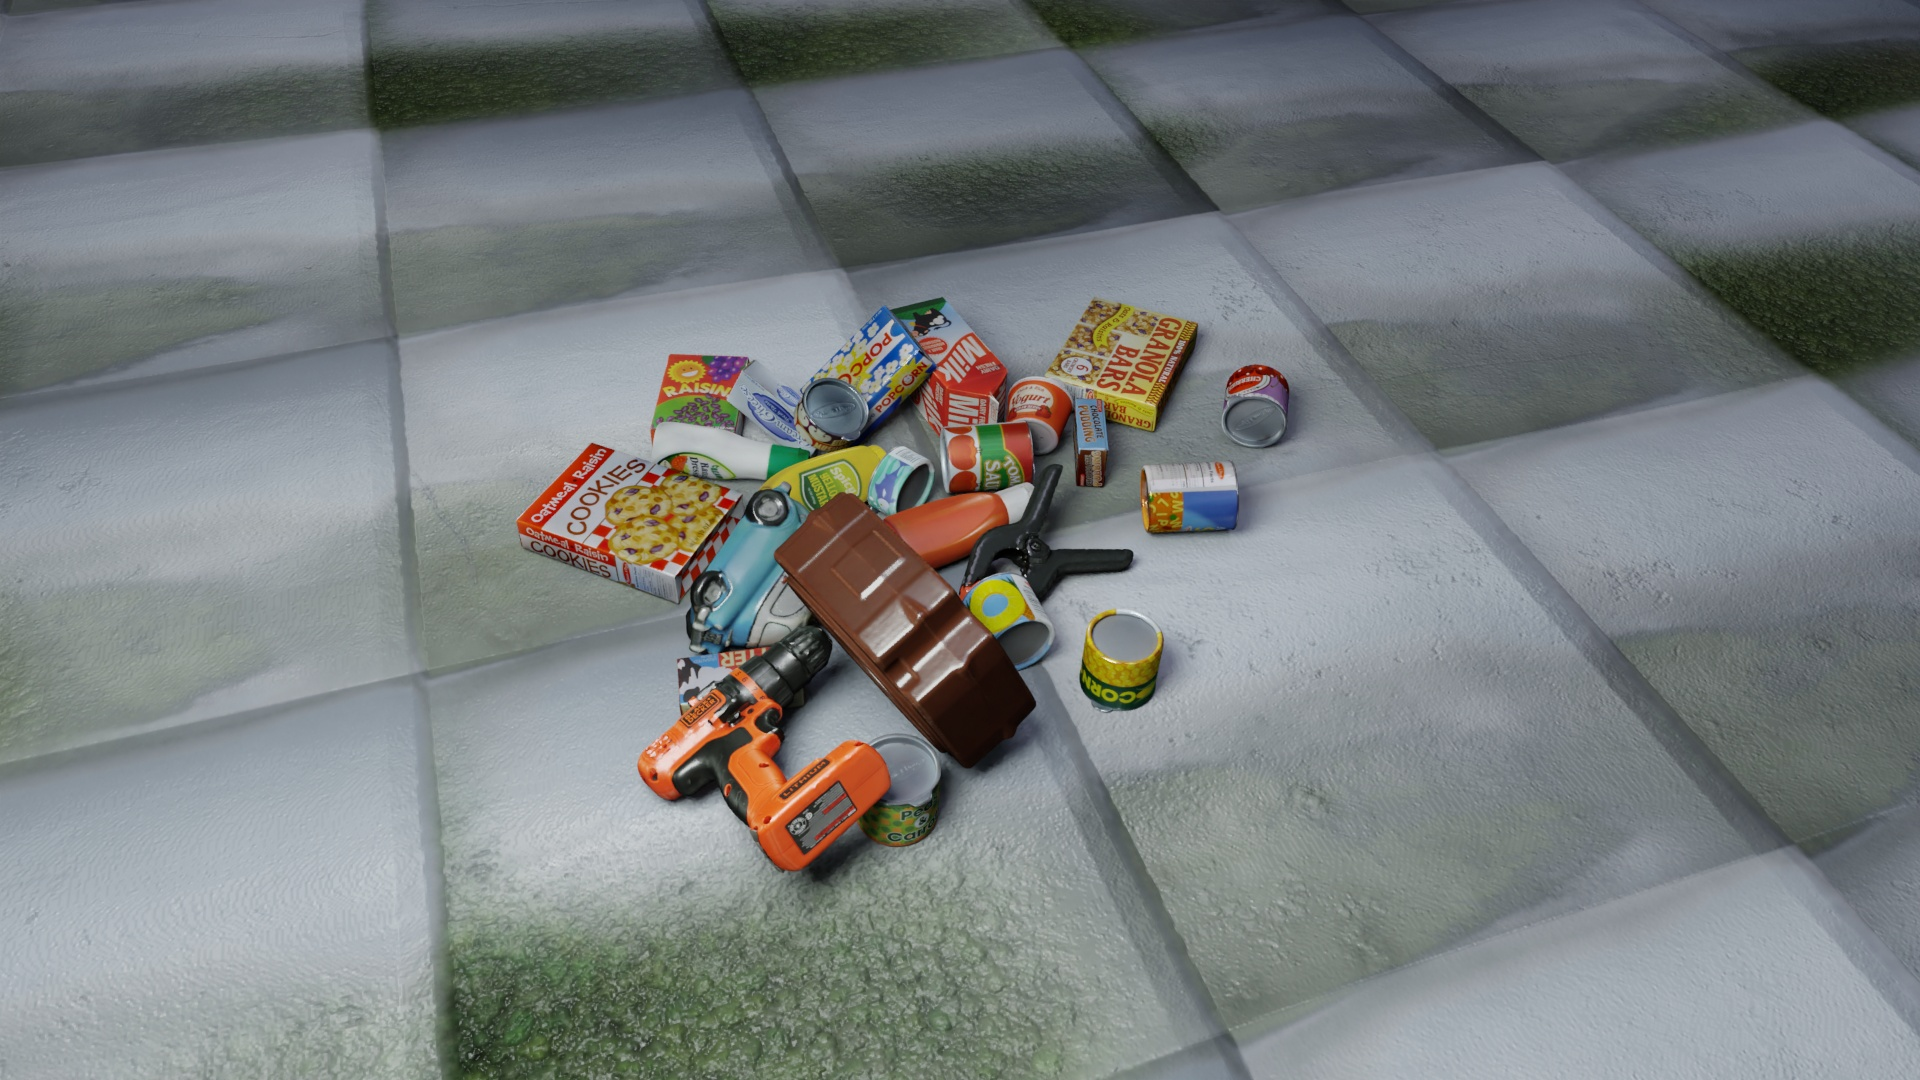
Question:
What are the eight normalized (x, y) image coordinates between 0 and 1 of the cuboid corners for the can of pineapple slices with the colorful label? Your answer should be a list of normalized (x, y) image coordinates between 0 and 1 with bottom face first then top face, all counter-clockwise.
Answer: [(0.555729, 0.593519), (0.520833, 0.635185), (0.504167, 0.603704), (0.540104, 0.560185), (0.541667, 0.550926), (0.507812, 0.591667), (0.490625, 0.560185), (0.525521, 0.517593)]